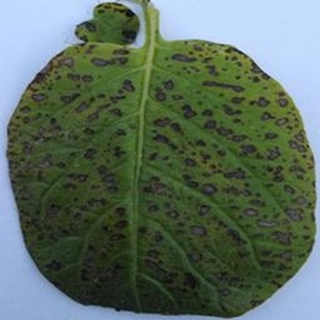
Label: potato_early_blight